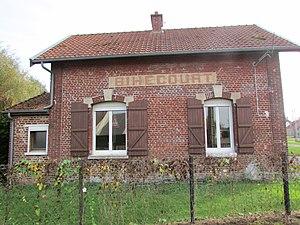
La gare de Bihécourt.
Vermand est une commune française située dans le département de l'Aisne, en région Hauts-de-France.
Le Chemin de fer de Vélu-Bertincourt à Saint-Quentin a fonctionné entre 1880 et 1955, dans les départements de la Somme, l'Aisne et du Pas-de-Calais.